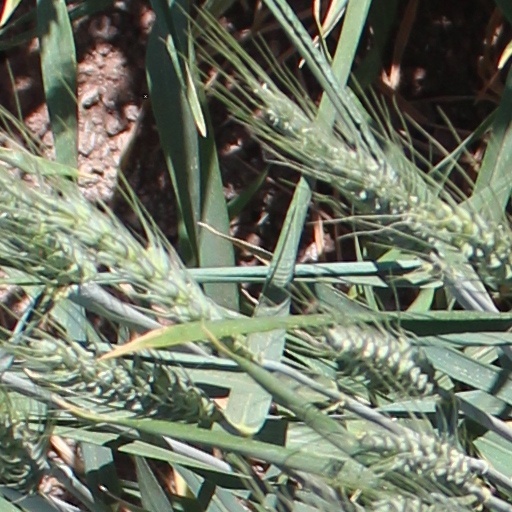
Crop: wheat